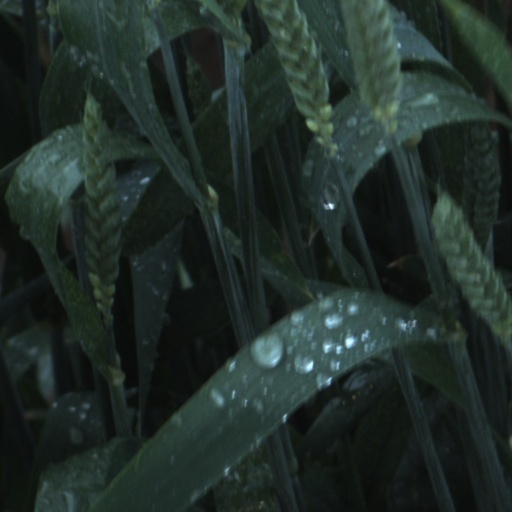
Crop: wheat